1988 1000 km of Spa

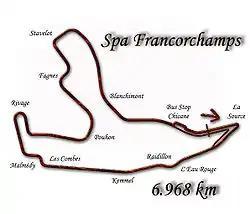
Layout of the Circuit de Spa-Francorchamps (1981–1993, 1995–2003)

The 1988 1000 km Spa was the ninth round of the 1988 World Sportscar Championship season. It took place at the Circuit de Spa-Francorchamps, Belgium on September 18, 1988.